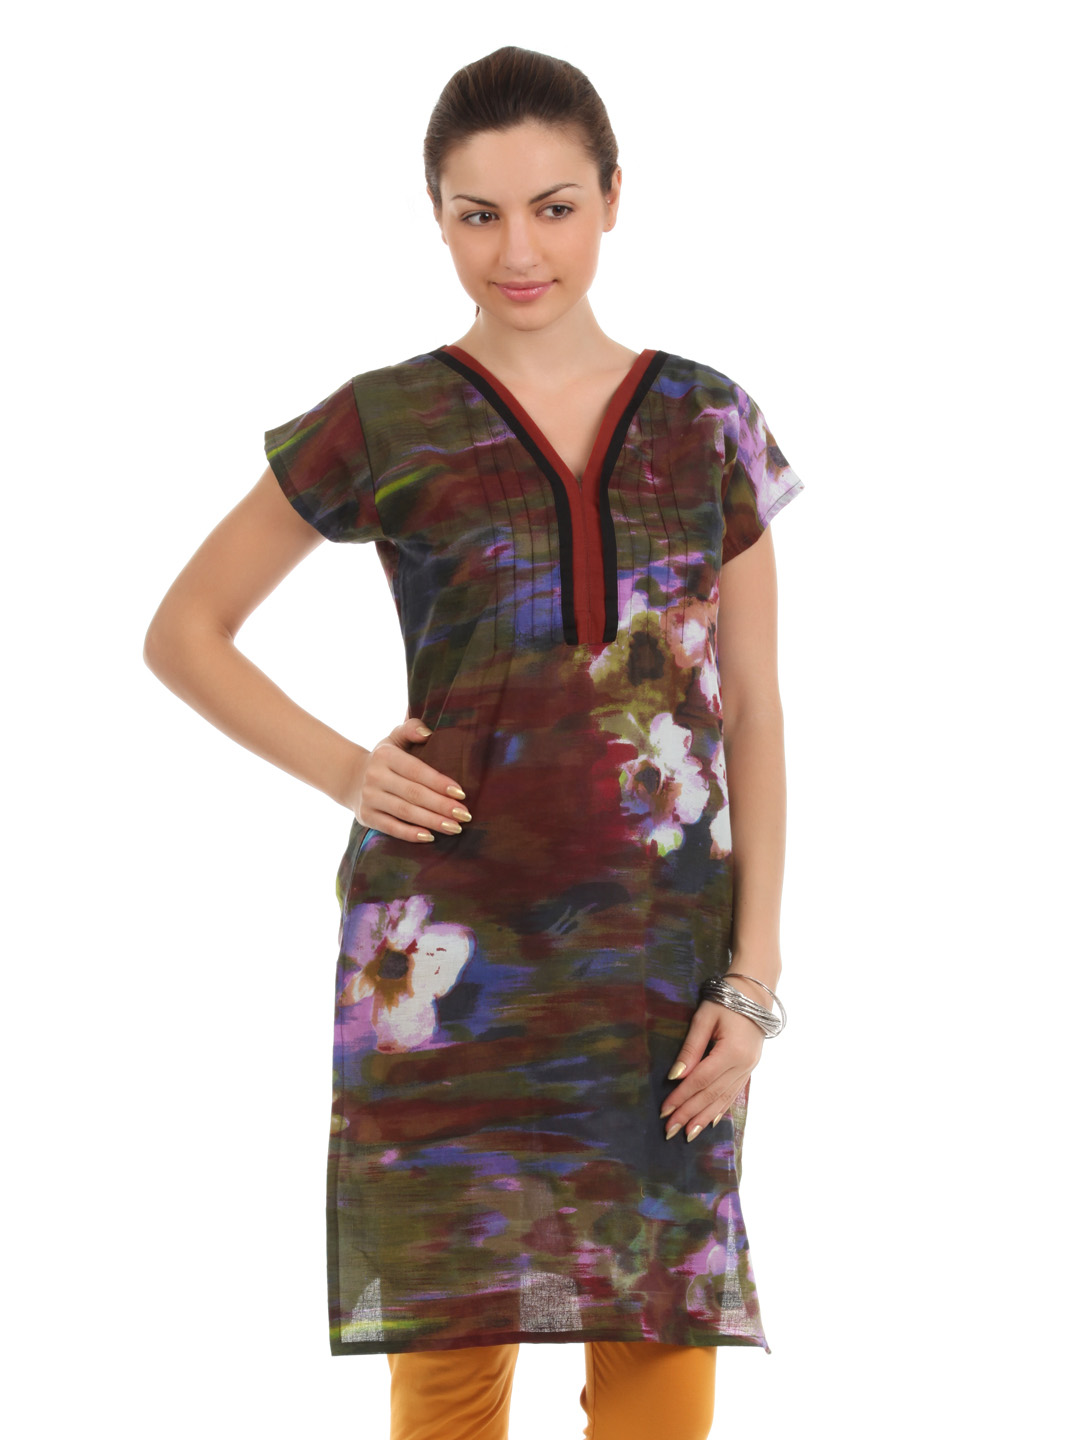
Diva Women Multi Colour Kurta
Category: Apparel / Topwear / Kurtas
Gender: Women
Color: Multi
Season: Summer 2012
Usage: Ethnic